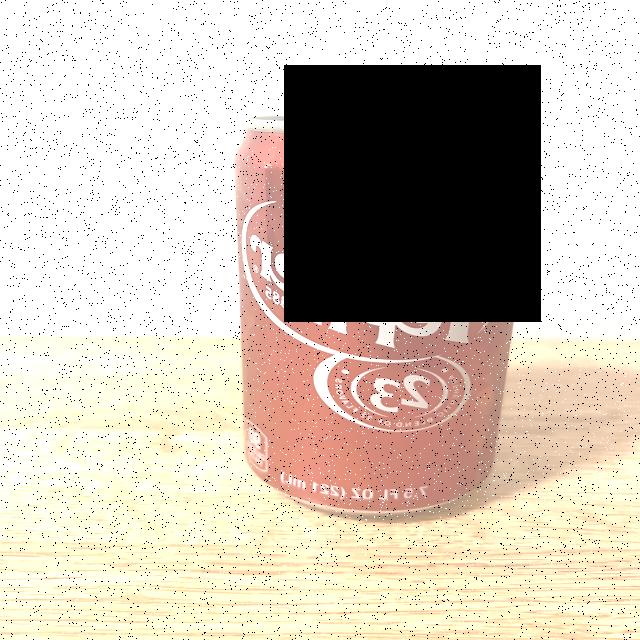
Label: cans